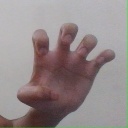
अक्षर: झ